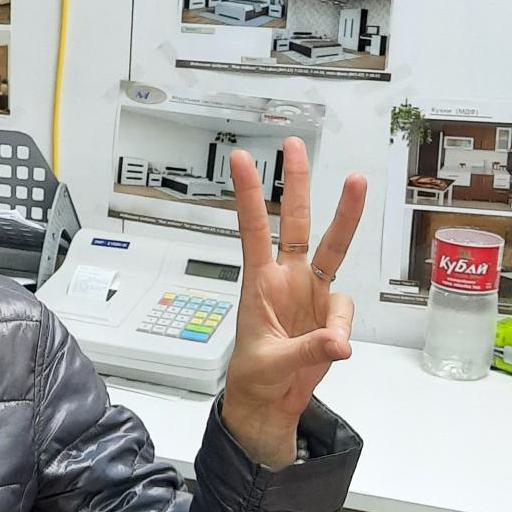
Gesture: three